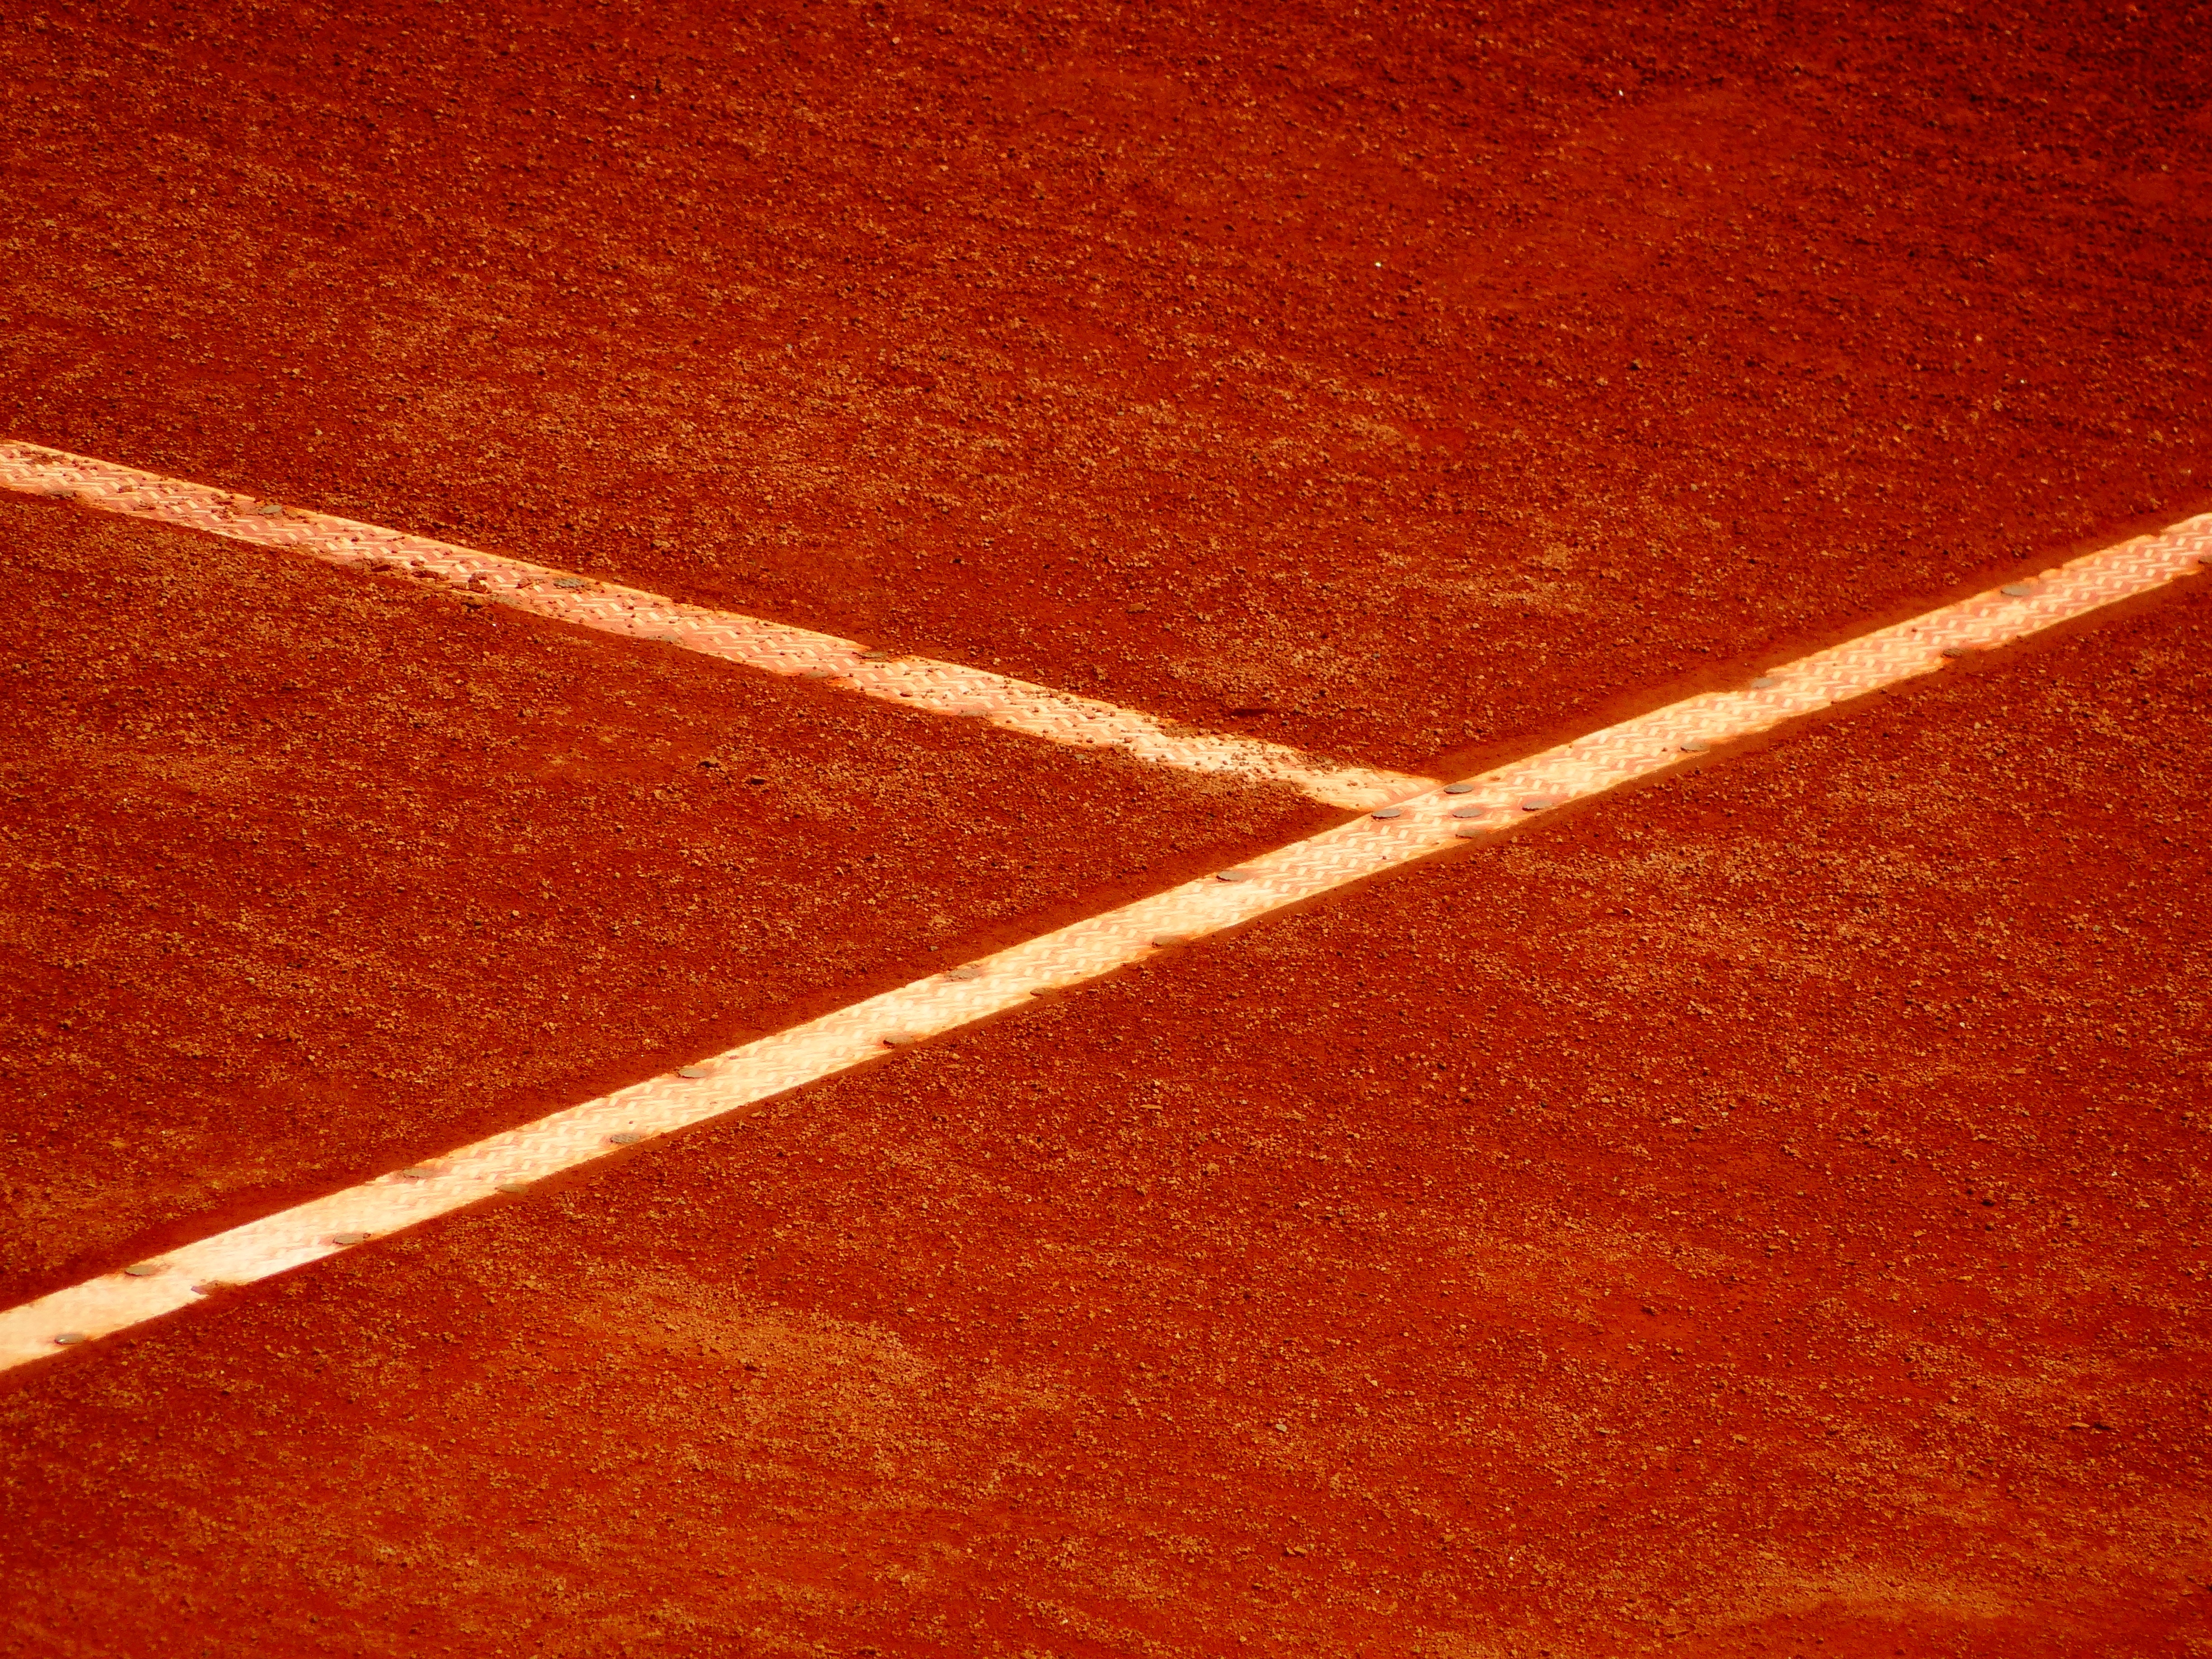
wood, sport, texture, guitar, floor, line, red, tennis, hardwood, court, shape, flooring, racket, cue stick